Fianna Fáil

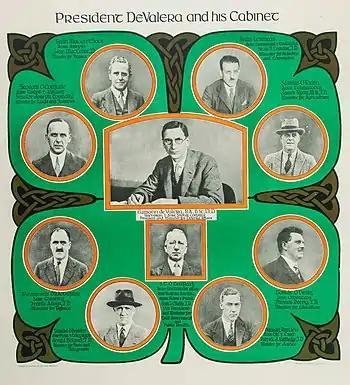
1932 Fianna Fáil poster featuring many of the founding members of the party such as de Valera, Lemass, Aiken and Boland

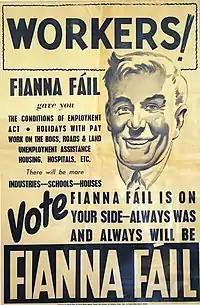
Fianna Fáil poster from the 1948 general election

Fianna Fáil was founded by Éamon de Valera, a former leader of Sinn Féin. The previous year, de Valera proposed a motion calling for elected members to be allowed to take their seats in Dáil Éireann if and when the controversial Oath of Allegiance was removed. It failed to pass at the Sinn Féin Ard Fheis, leading de Valera and a number of other members, including most of Sinn Féin's parliamentary talent, to split from Sinn Féin. His new party adopted its name on 2 April of the same year. While it was also opposed to the Treaty settlement, it rejected abstentionism, instead aiming to republicanise the Irish Free State from within. Fianna Fáil's platform of economic autarky had appeal among the farmers, working-class people and the poor, while alienating more affluent classes. It largely pre-empted voters of the aforementioned groups from the Labour Party (with its almost identical economic and social policy) following its entry into the Dáil in 1927. Fianna Fáil would go on to style themselves for several decades as "the real Labour Party".